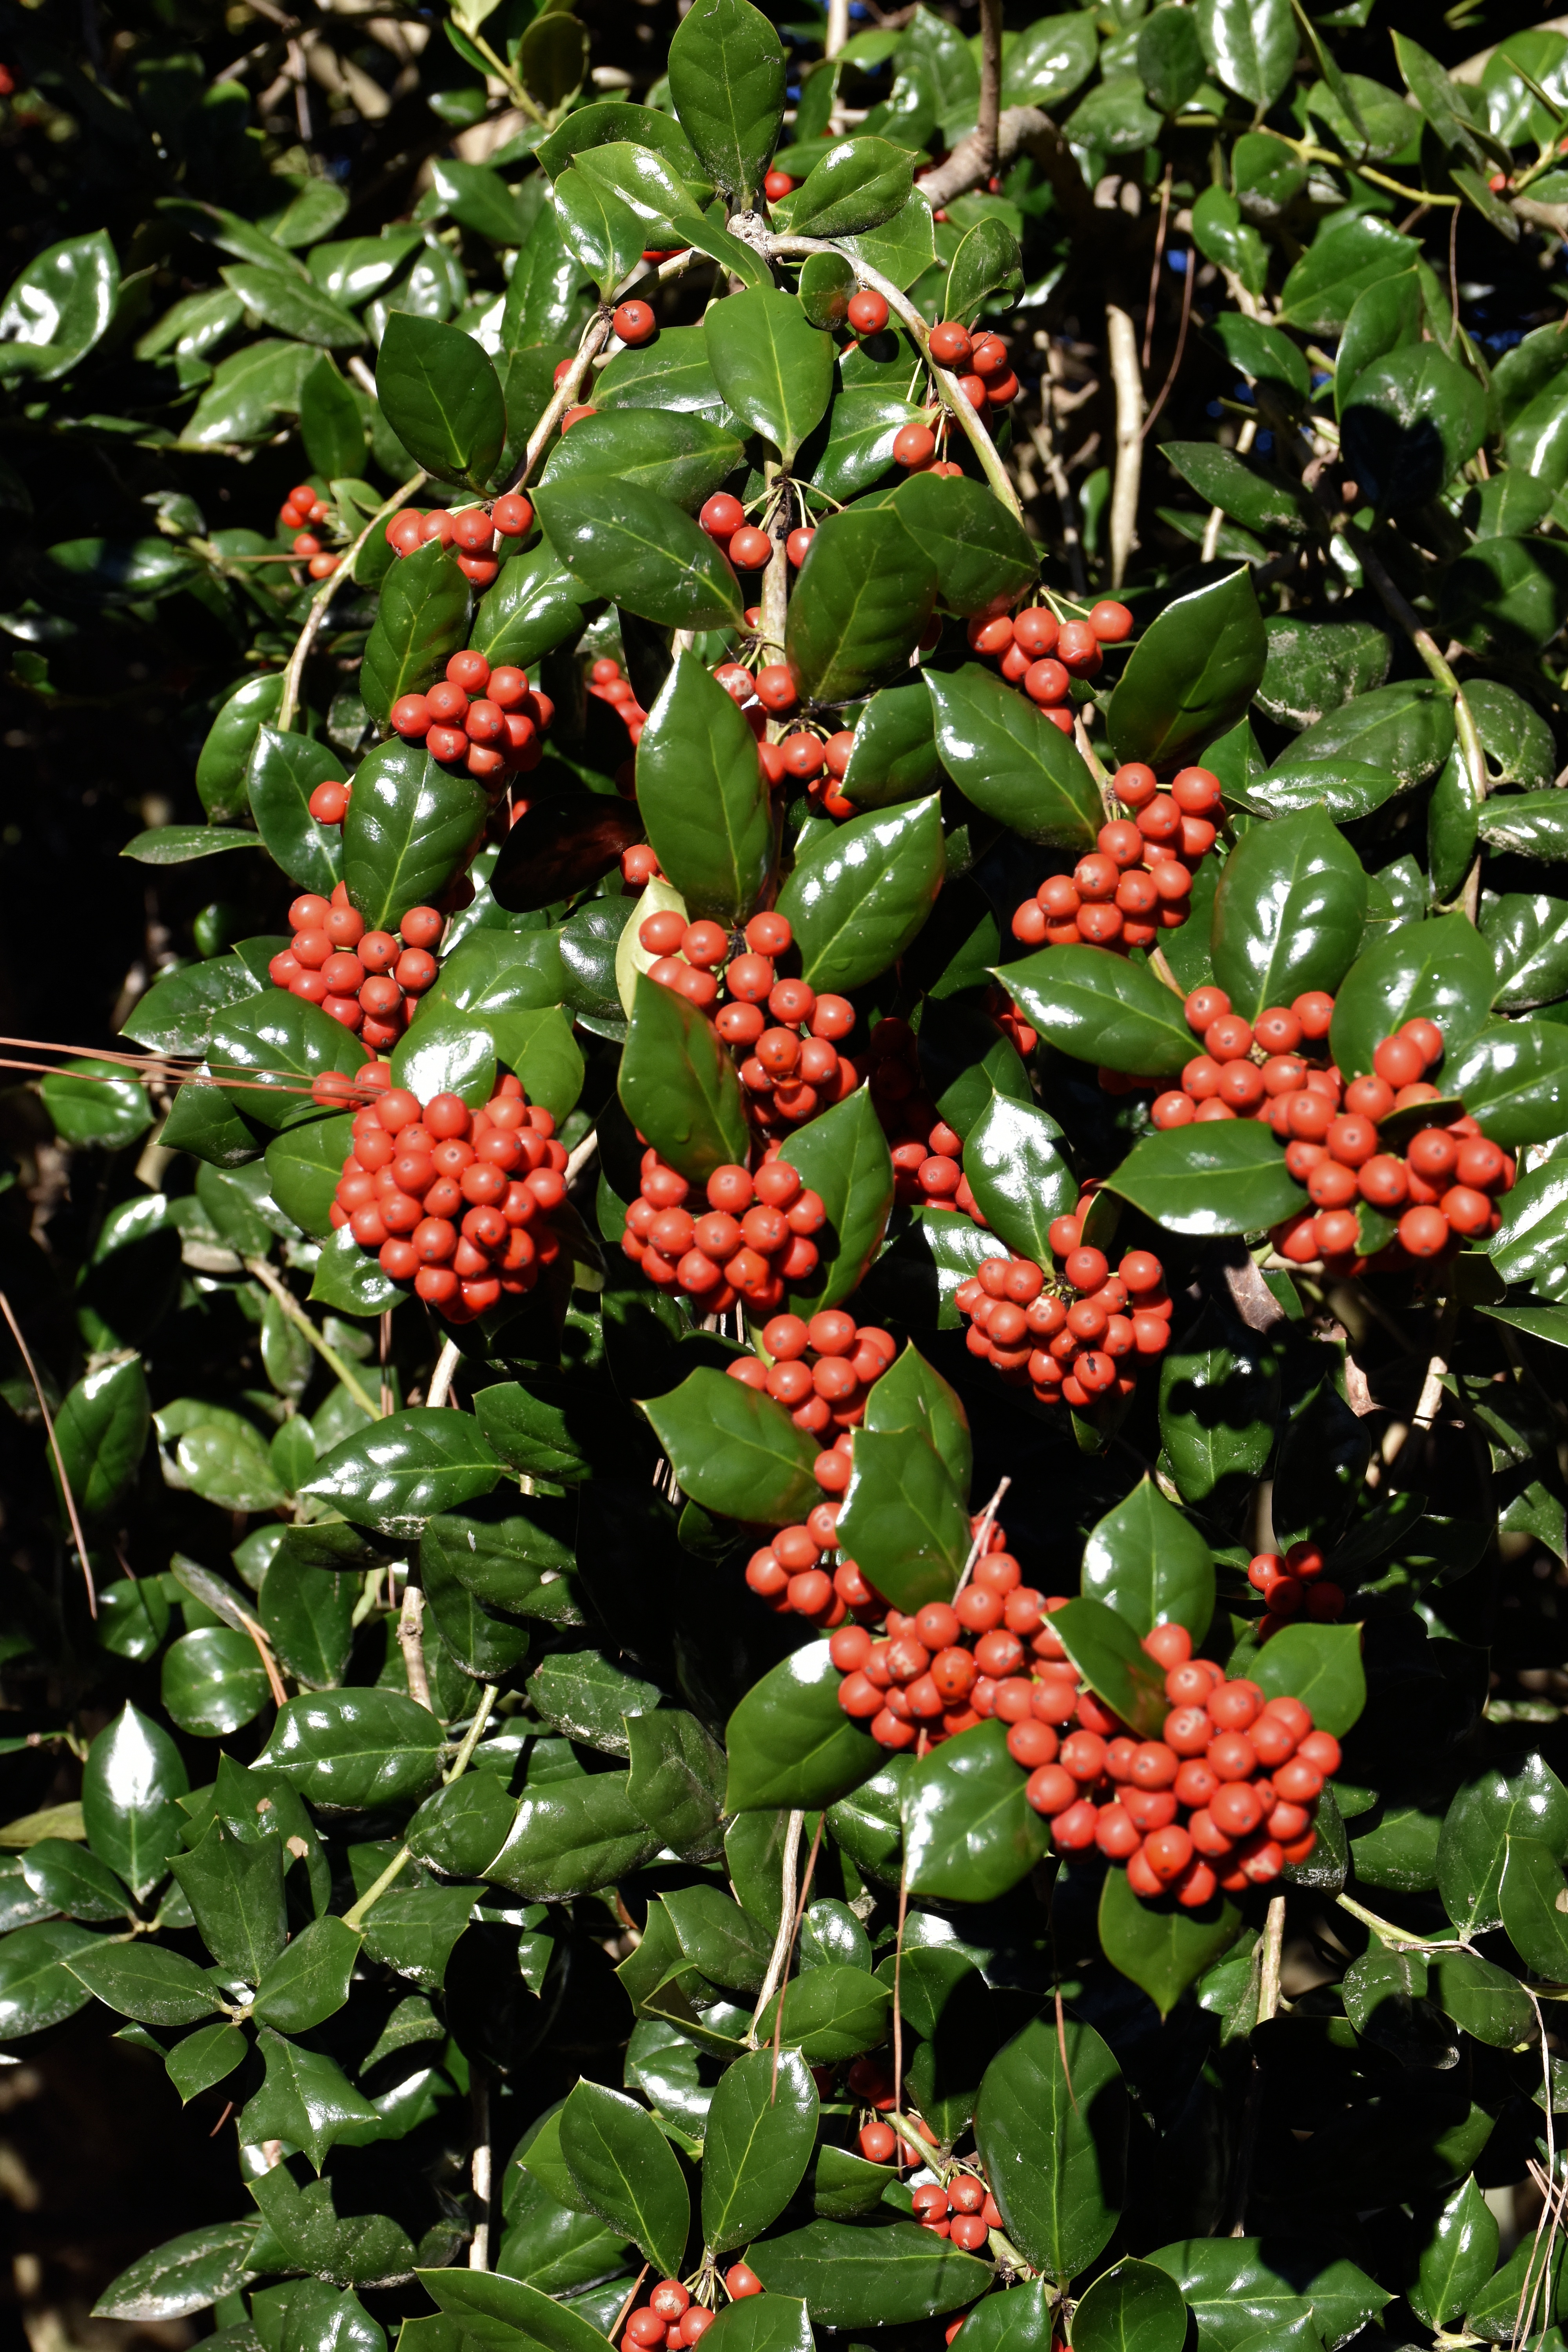
tree, plant, fruit, berry, leaf, flower, decoration, food, produce, evergreen, holiday, botany, christmas, flora, holly, shrub, seasonal, december, rowan, flowering plant, christmas holly, woody plant, land plant, schisandra